Azov Brigade

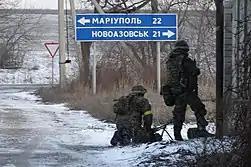
Azov forces moving during the battle of Shyrokyne in 2015

On 24 January 2015, Mariupol came under an indiscriminate rocket bombing by separatists, which left 31 dead and 108 injured. On 28 January, two Azov members were killed in a shelling of a checkpoint in the eastern part of Mariupol. Both attacks were conducted from an area near the village of Shyrokyne, 11 km east of Mariupol, where there was significant movement of separatist troops in the region, stoking fears of a third offensive against Mariupol.